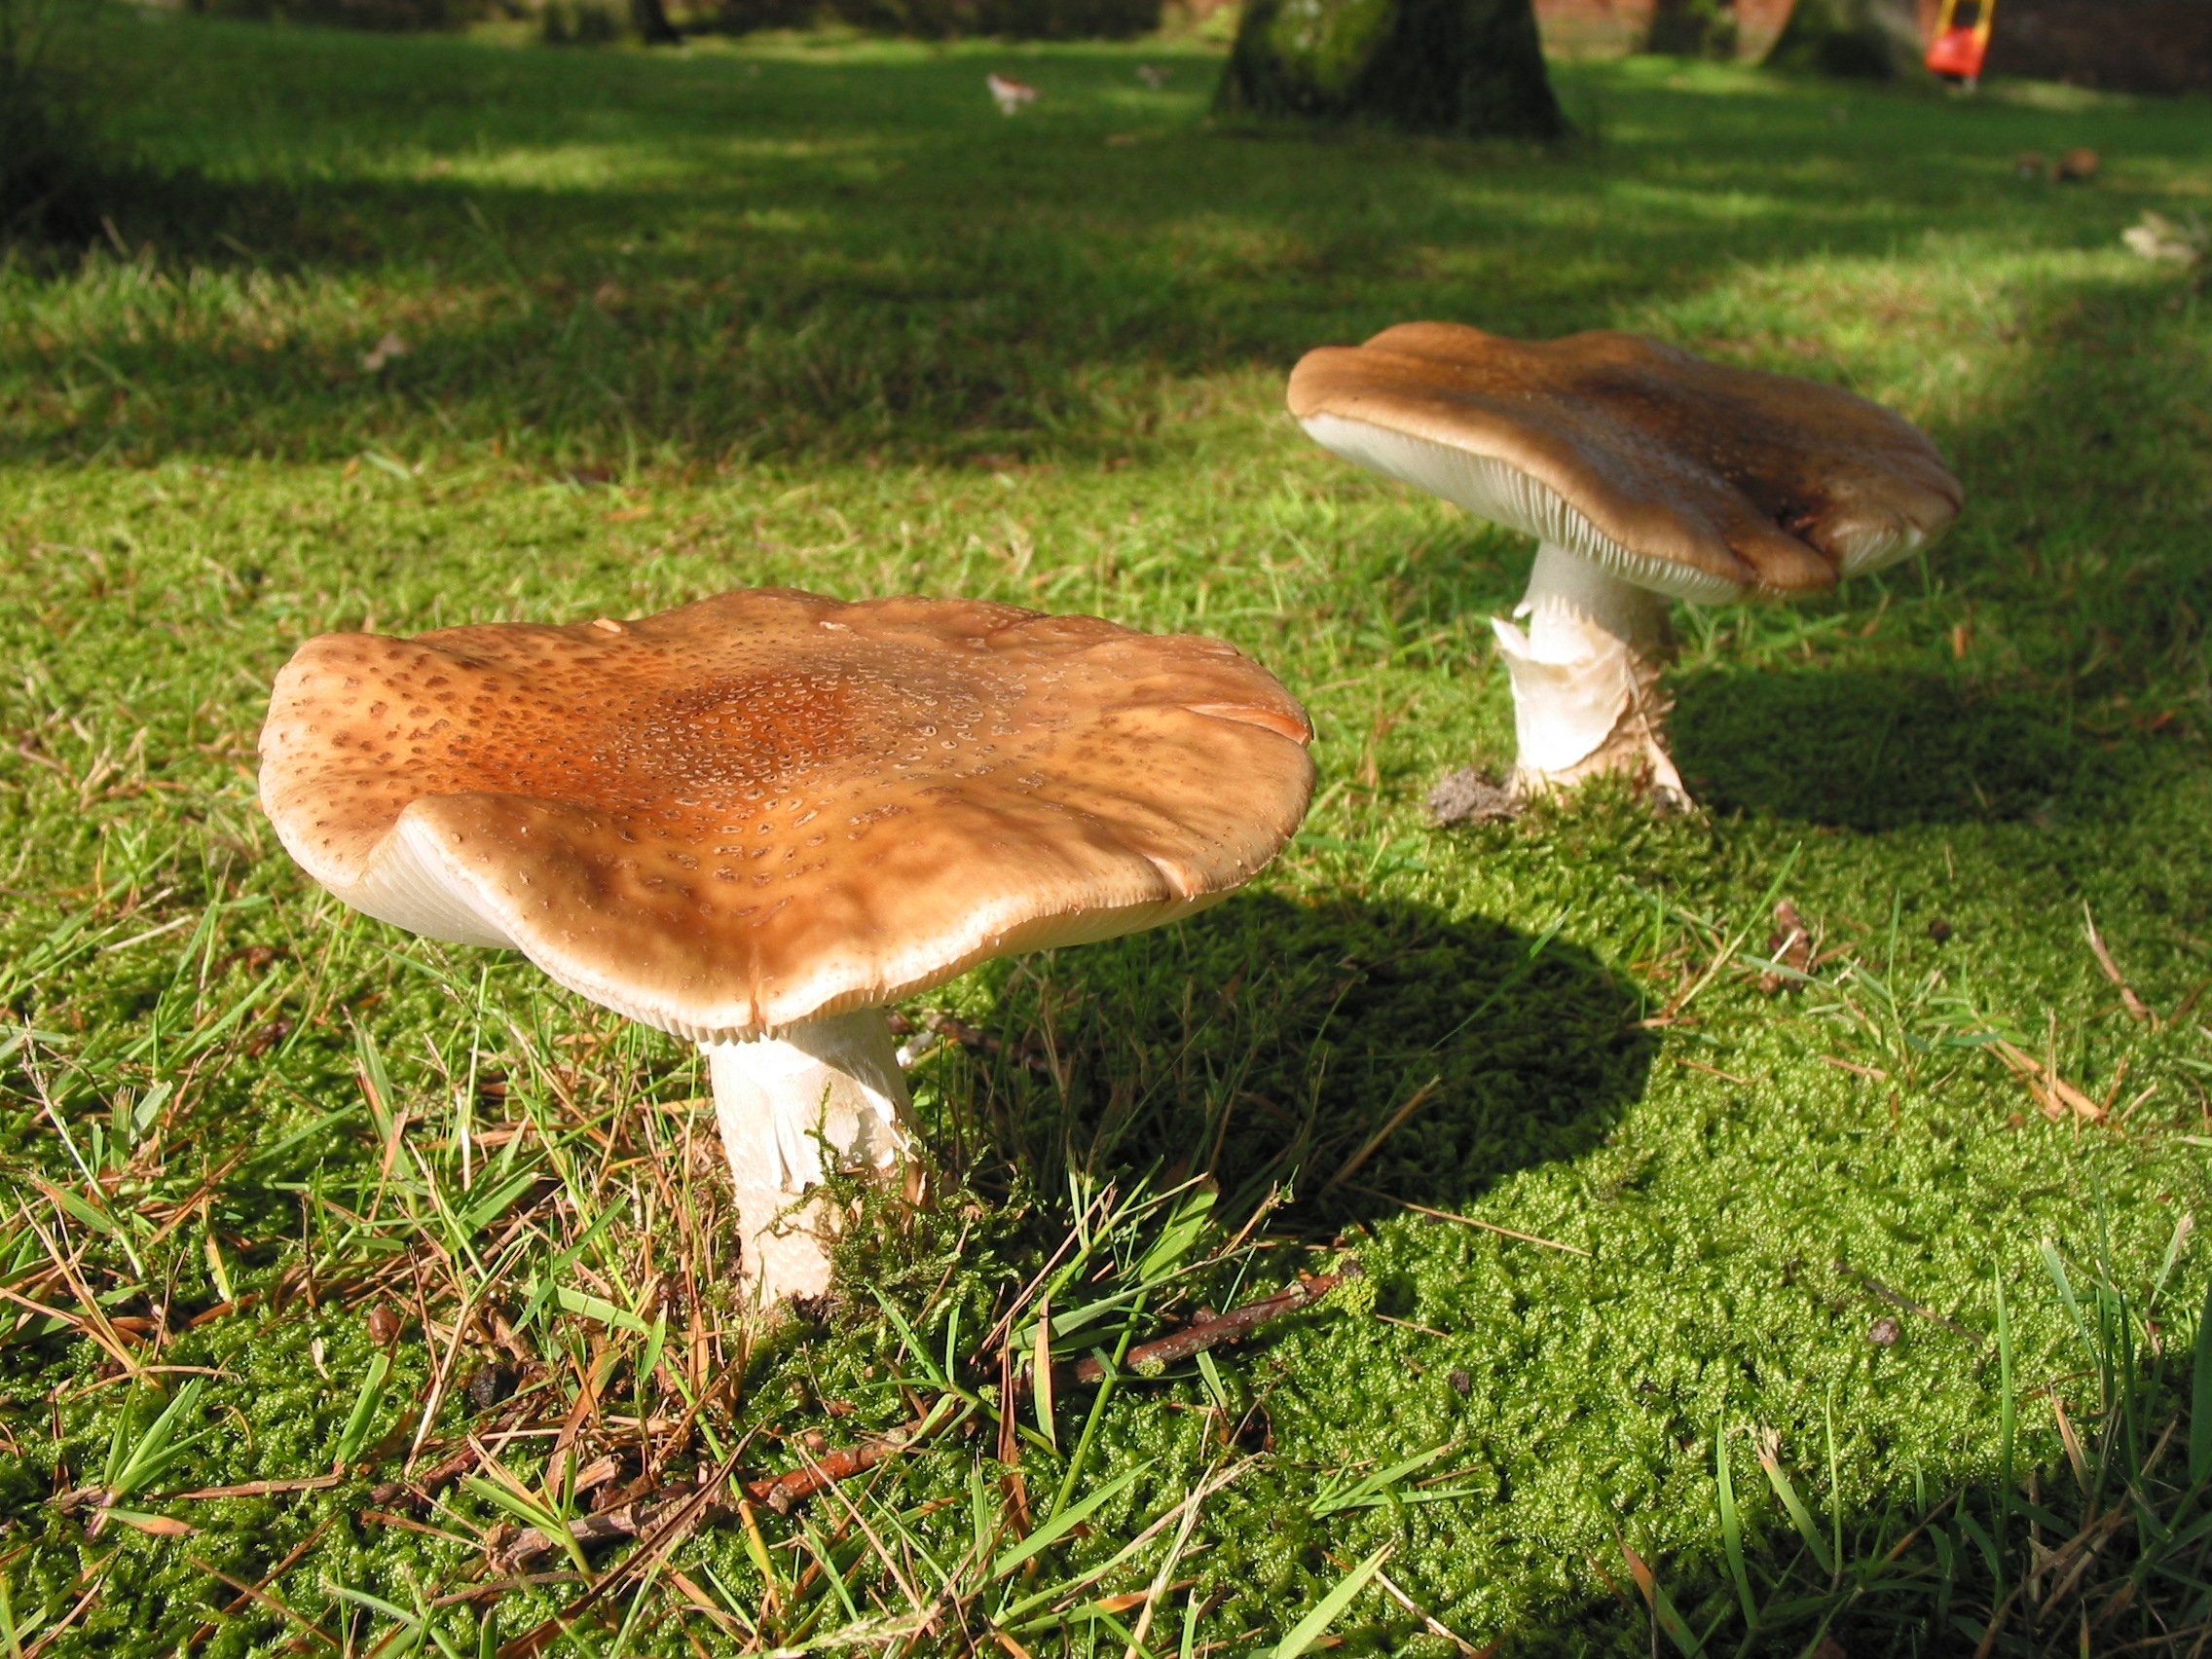
nature, forest, grass, lawn, meadow, autumn, mushroom, woodland, chestnut, cep, medicinal mushroom, penny bun